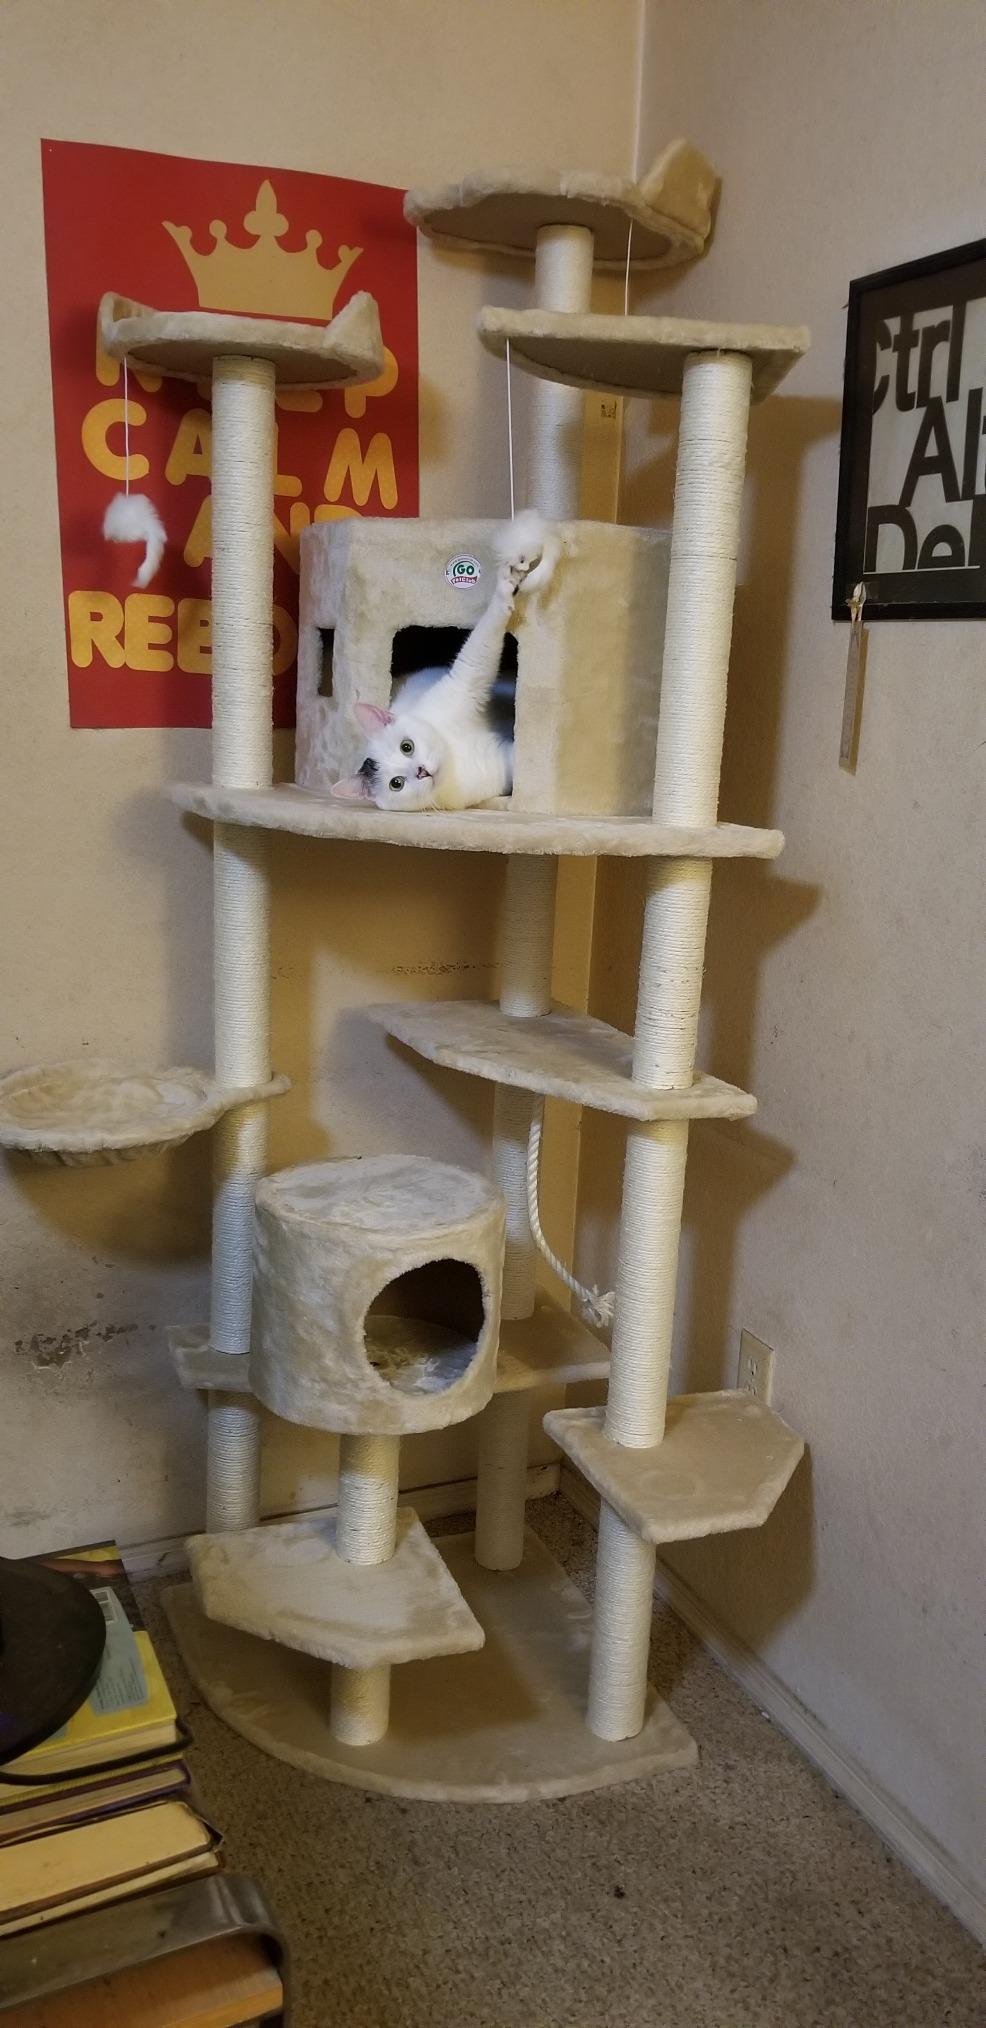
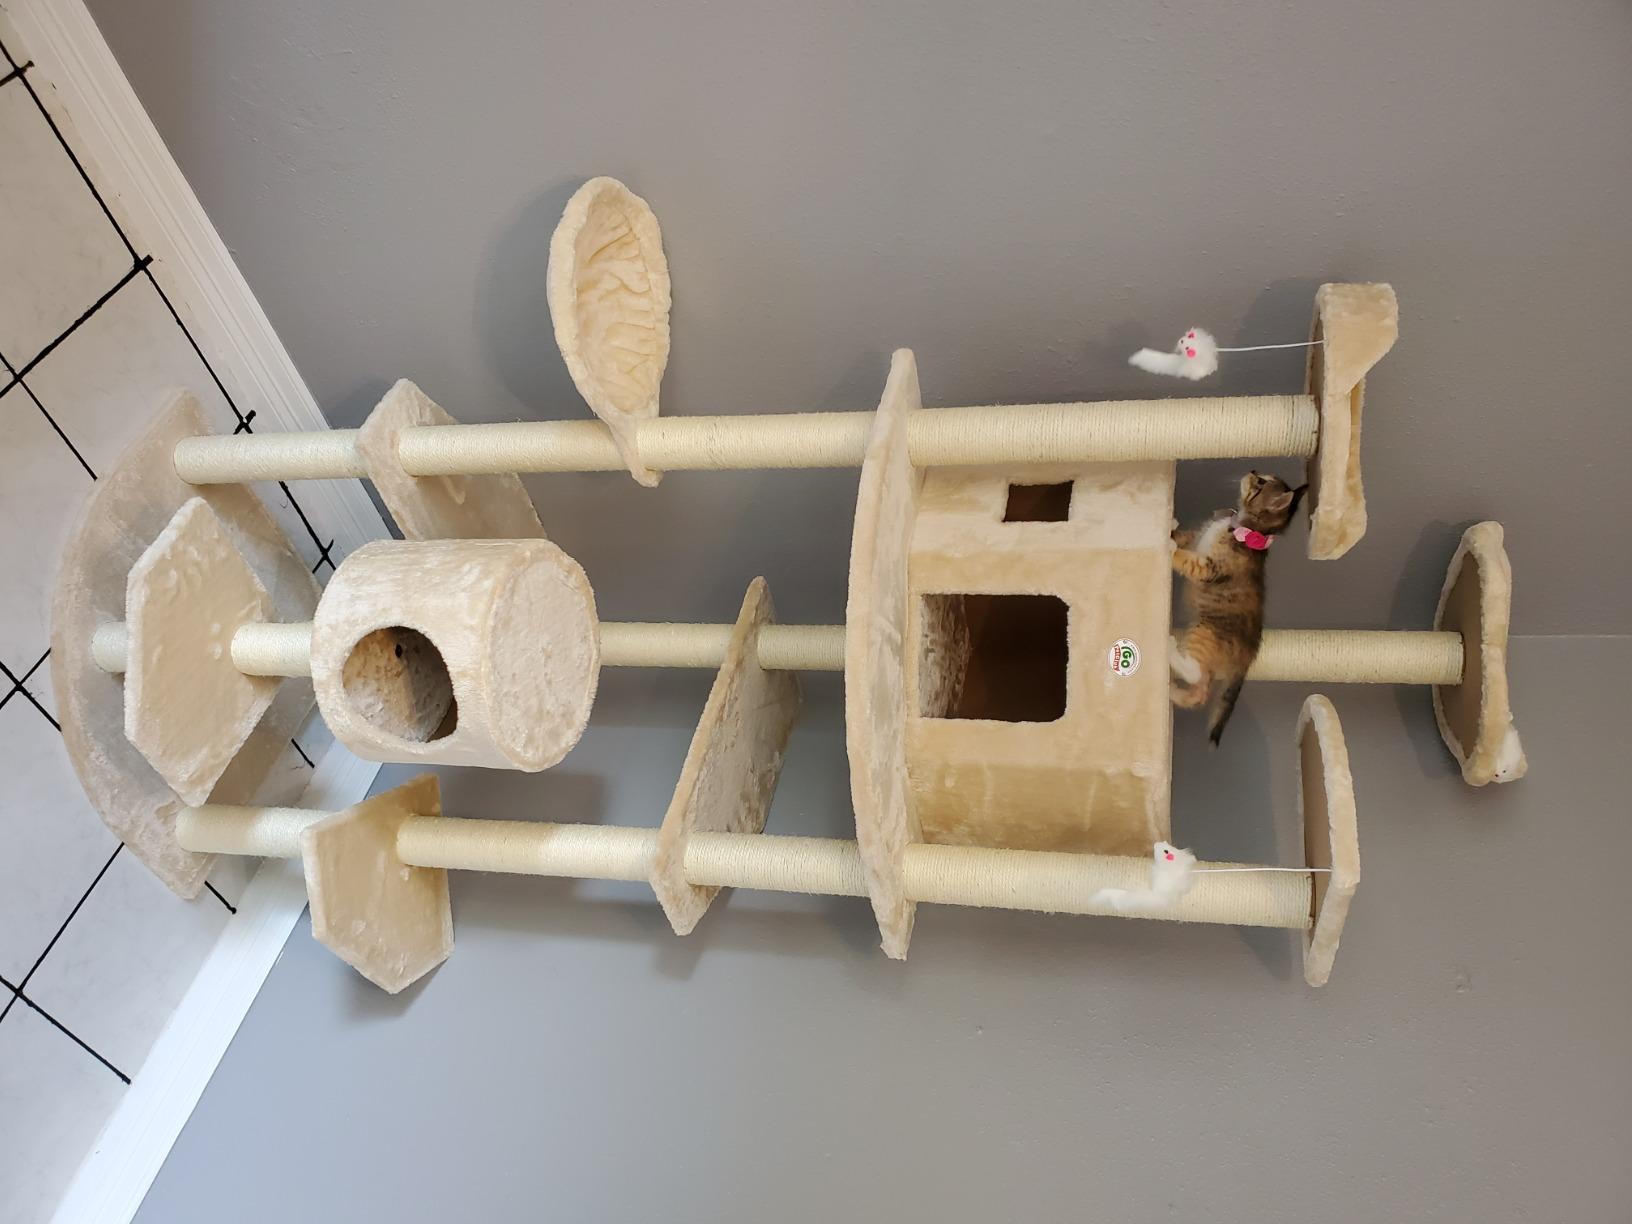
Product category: items_cat tree
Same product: yes